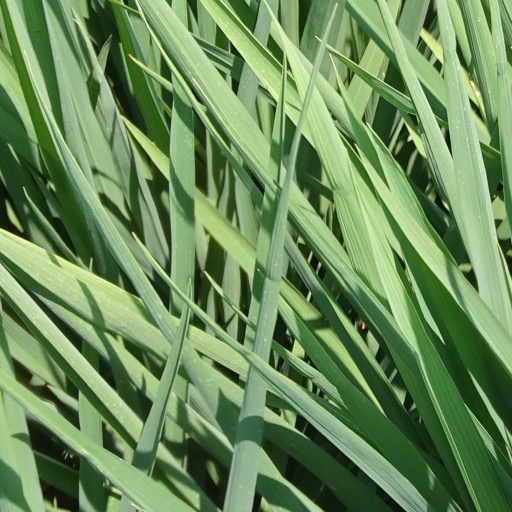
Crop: rice